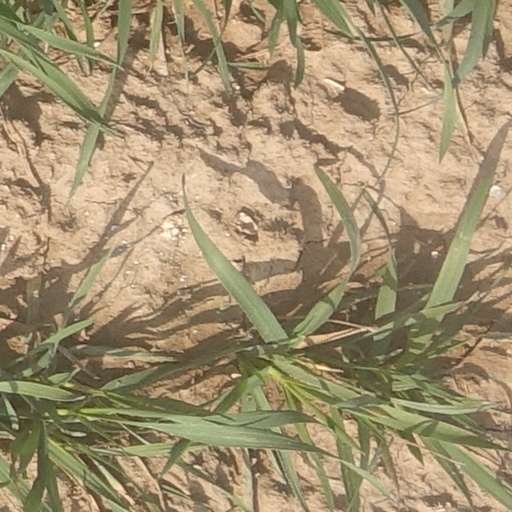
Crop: wheat